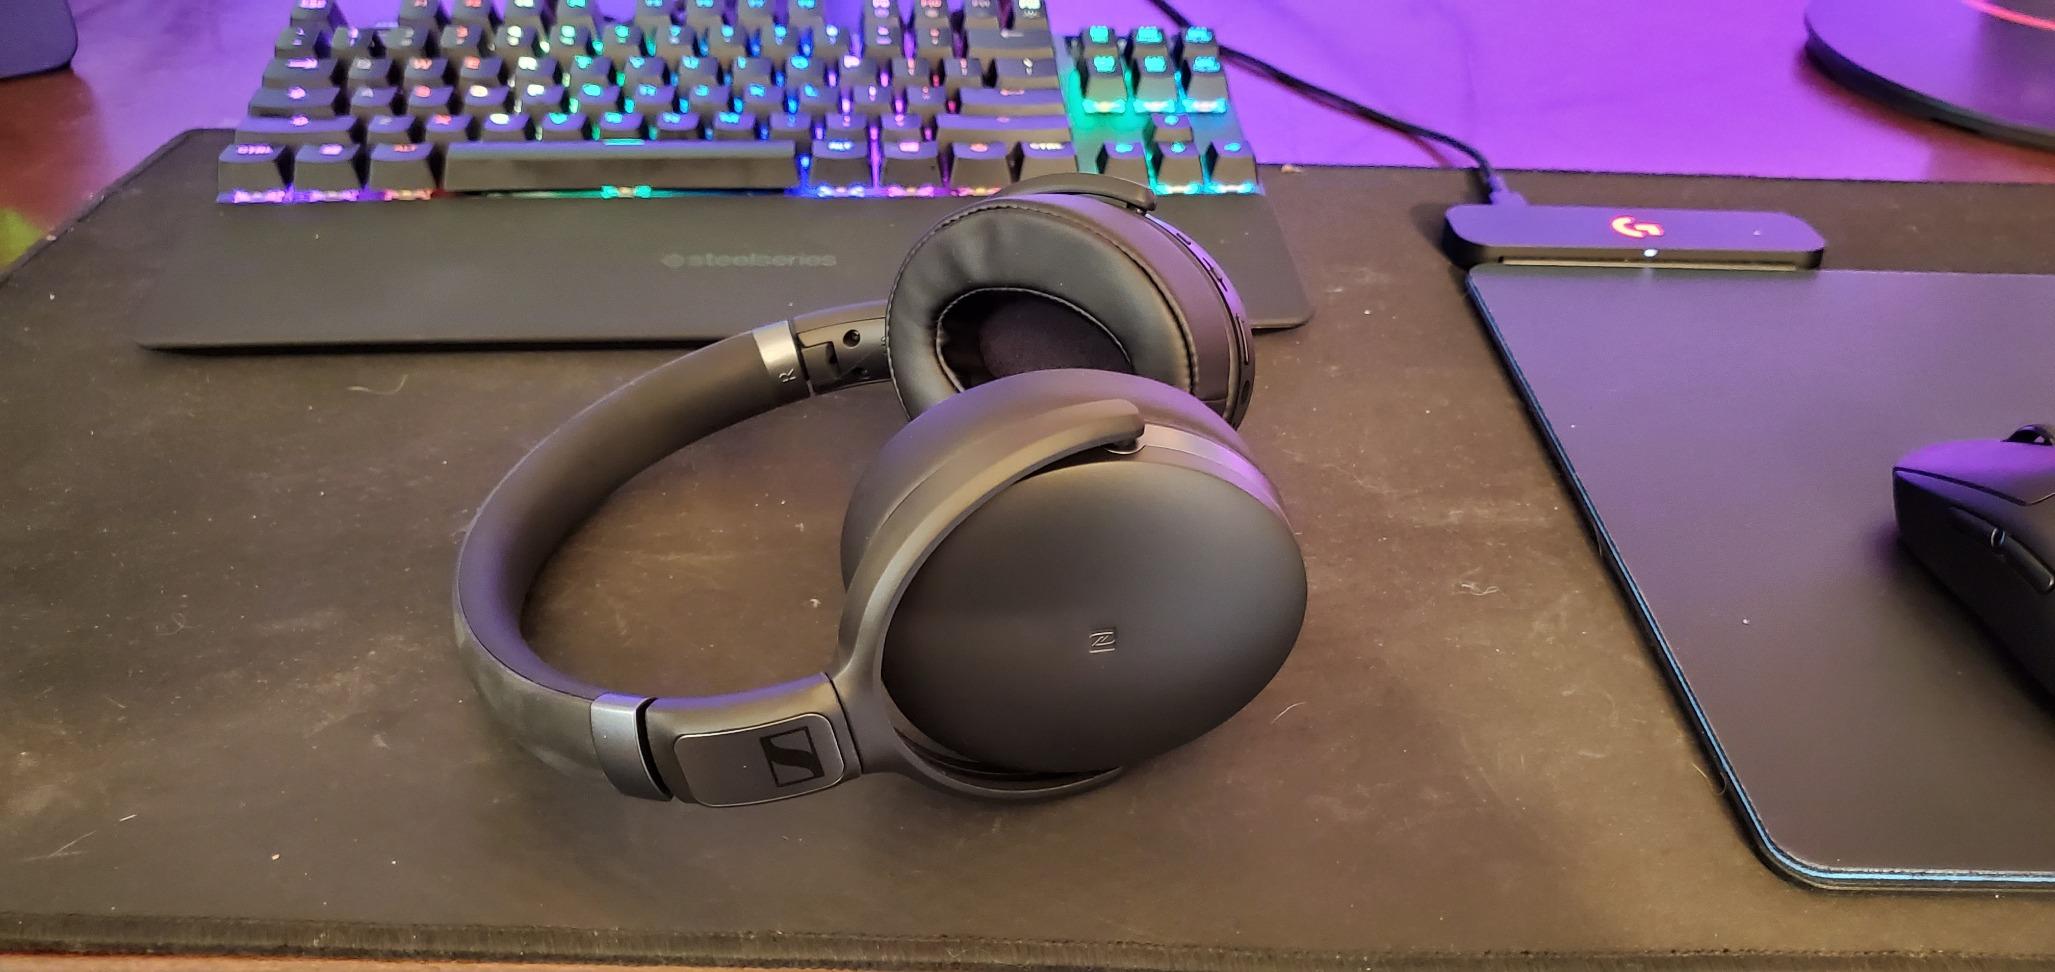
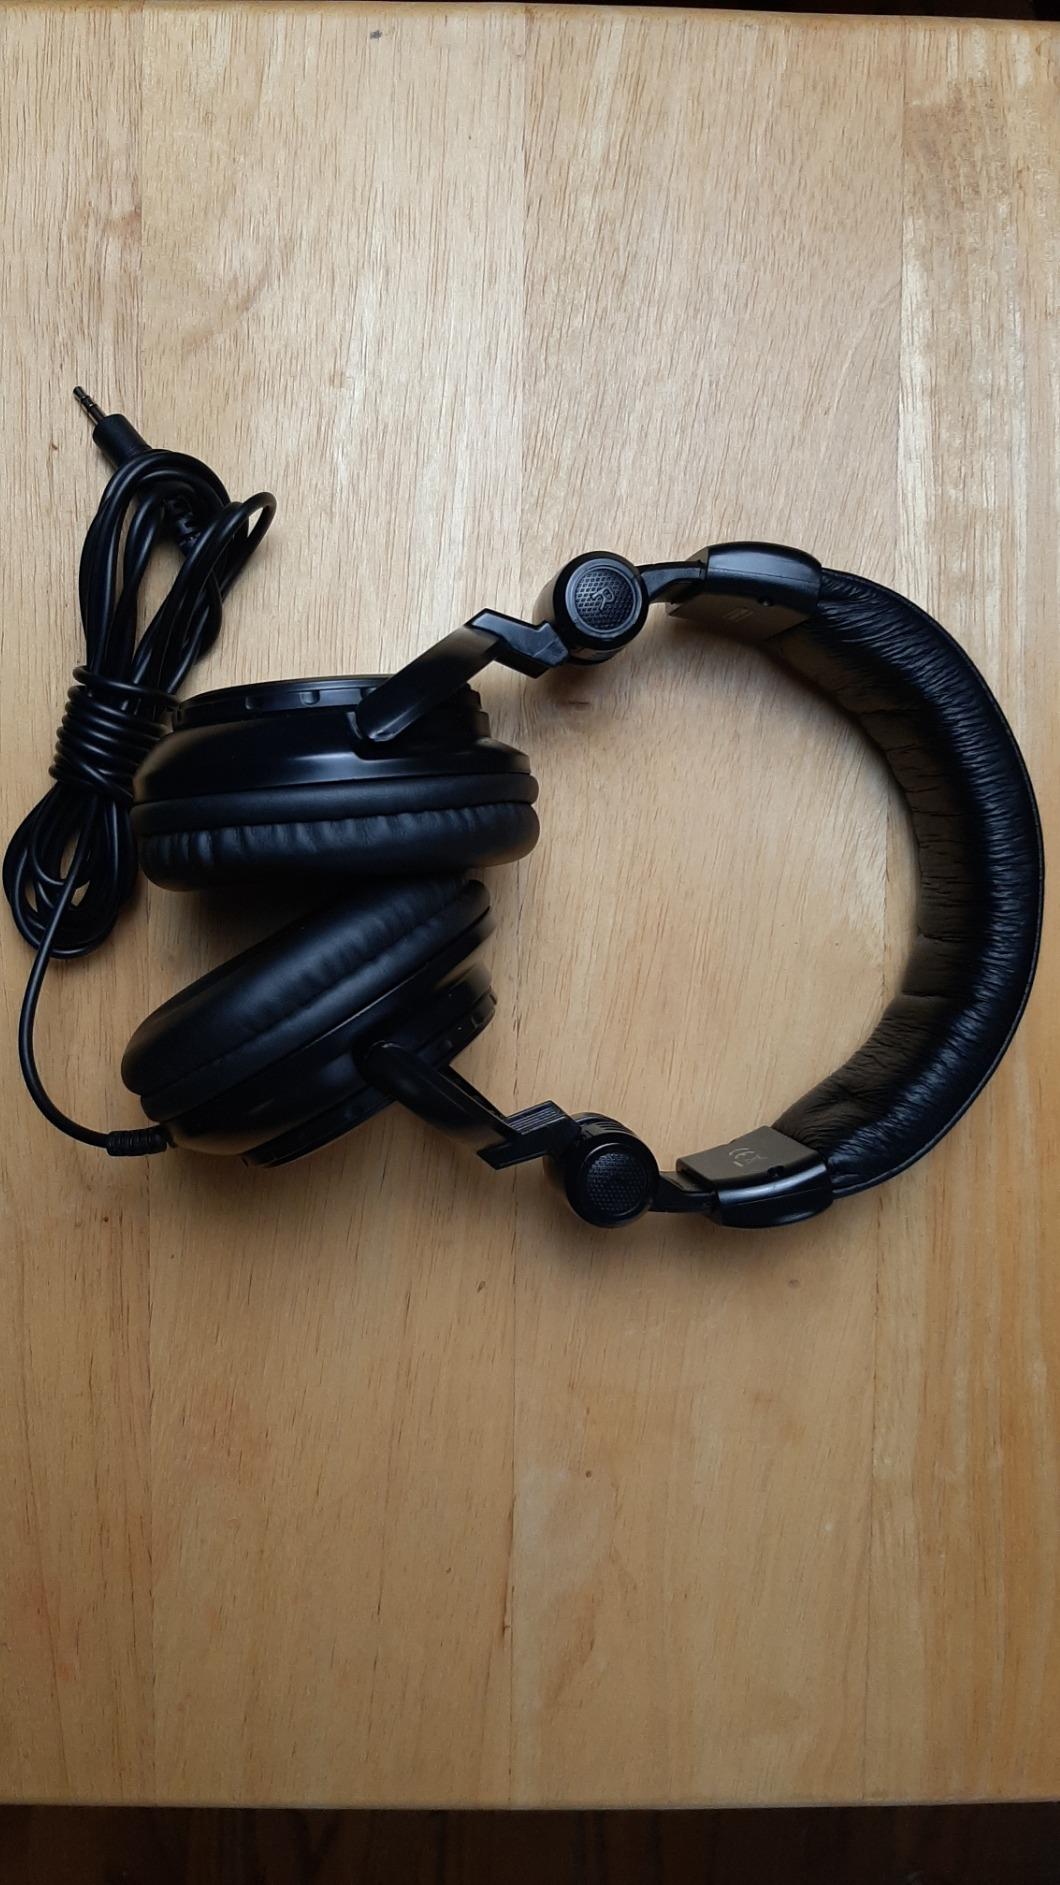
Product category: headphones
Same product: no